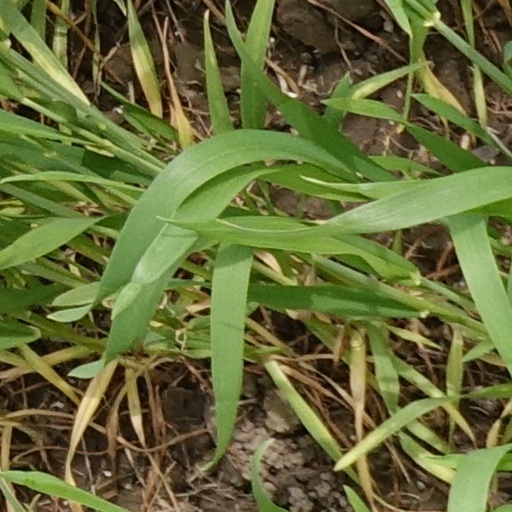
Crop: wheat